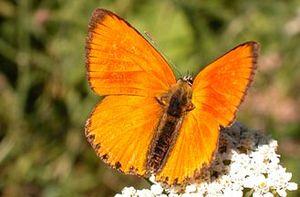
Les Lycaenidae sont une famille de lépidoptères de la super-famille des Papilionoidea, regroupant environ 5 200 espèces dans le monde, dont une centaine en Europe.